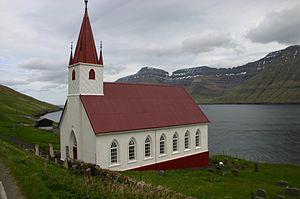
Húsar est une commune des îles Féroé située plus précisément sur la moitié sud de l'île de Kalsoy.